Naval Base Lingayen

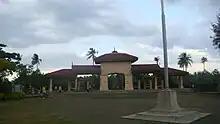
World War II Memorial Ground Site, Town Park & Capitol Grounds (Lingayen, Pangasinan).

The invasion of Lingayen Gulf was costly for the US Navy, from December 14, 1944, to January 13, 1945, 24 ships were sunk and 67 were damaged by kamikaze attack planes. In the attacks, 746 seamen were killed and 1,365 wounded. Most of the ships were with the United States Third Fleet and United States Seventh Fleet, Task Group 77.2. Many of the ships had come from Naval Base Ulithi staging.